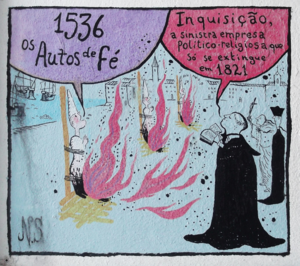
À l'origine, un autodafé est la cérémonie de pénitence publique organisée par le tribunal de l'Inquisition espagnole ou portugaise, durant laquelle celle-ci proclamait ses jugements.